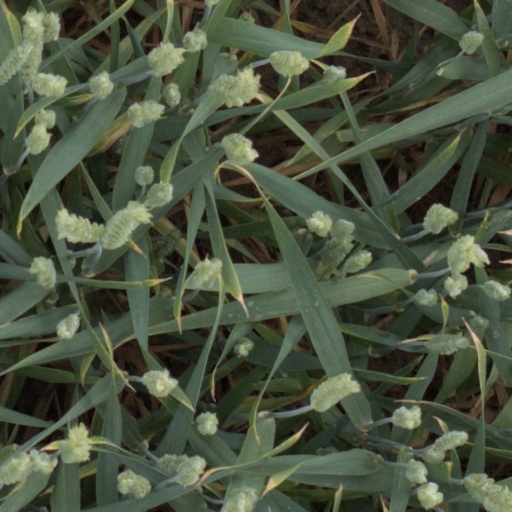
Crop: wheat